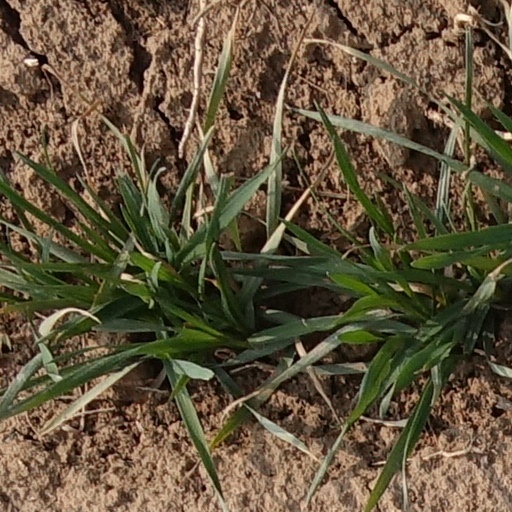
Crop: wheat